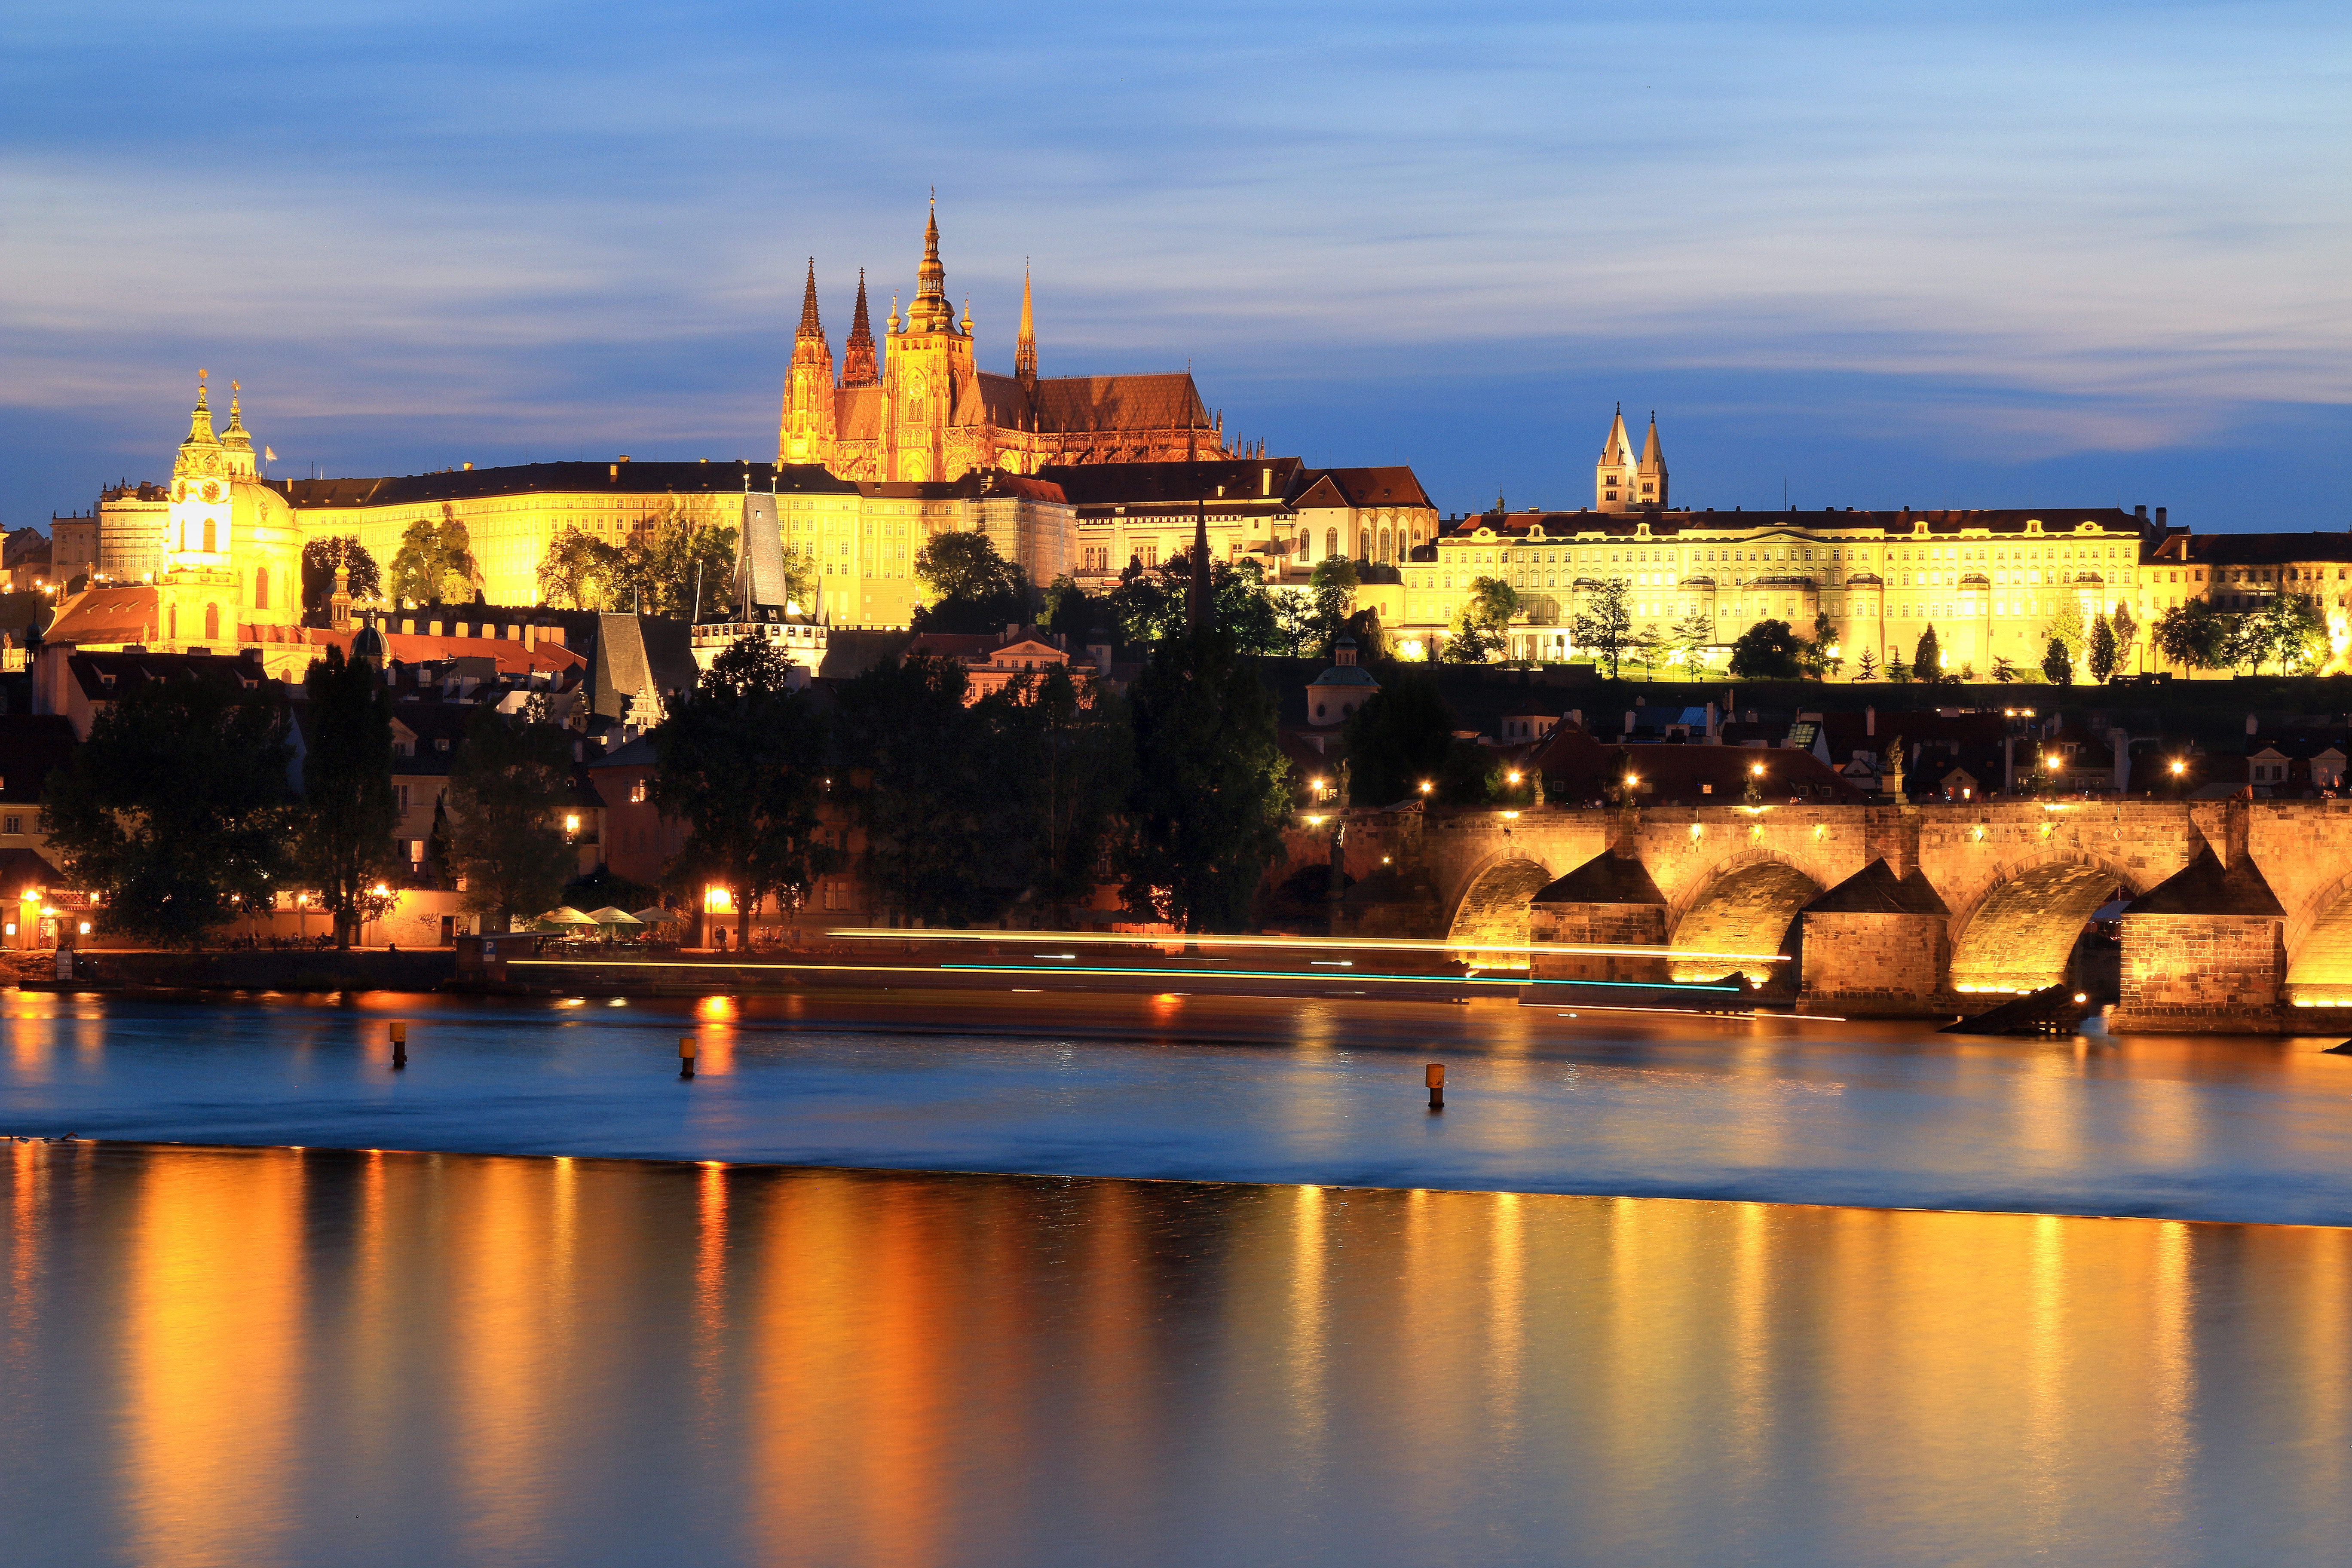
reflection, sky, landmark, night, evening, city, river, water, building, architecture, waterway, water castle, castle, dusk, cityscape, chateau, skyline, tourism, tourist attraction, bank, world, palace, basilica, reflecting pool